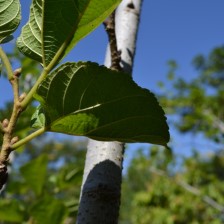
Variety: TaiwanStraberry